Football in London

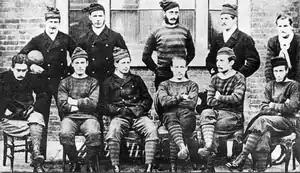
Royal Engineers A.F.C., 1872.

The modern game of football was first codified in 1863 in London and subsequently spread worldwide. Key to the establishment of the modern game was Londoner Ebenezer Cobb Morley who was a founding member of the Football Association, the oldest football organisation in the world. Morley wrote to the "Bell's Life" newspaper proposing a governing body for football which led directly to the first meeting at the Freemasons' Tavern in central London of the FA. He wrote the first set of rules of true modern football at his house in Barnes. The modern passing form of the game was invented in London in the early 1870s by the Royal Engineers A.F.C. (albeit the club were based in Chatham, Kent).